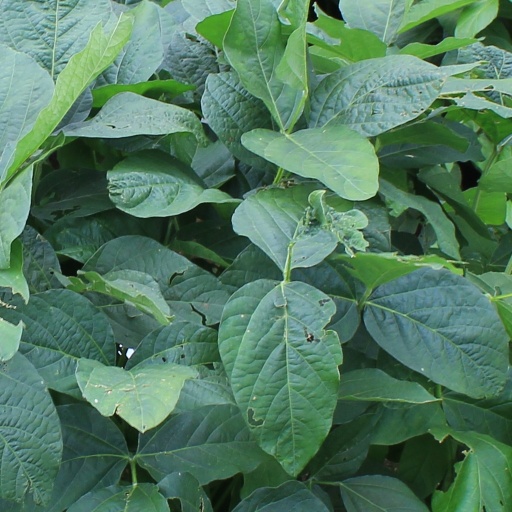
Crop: soybean